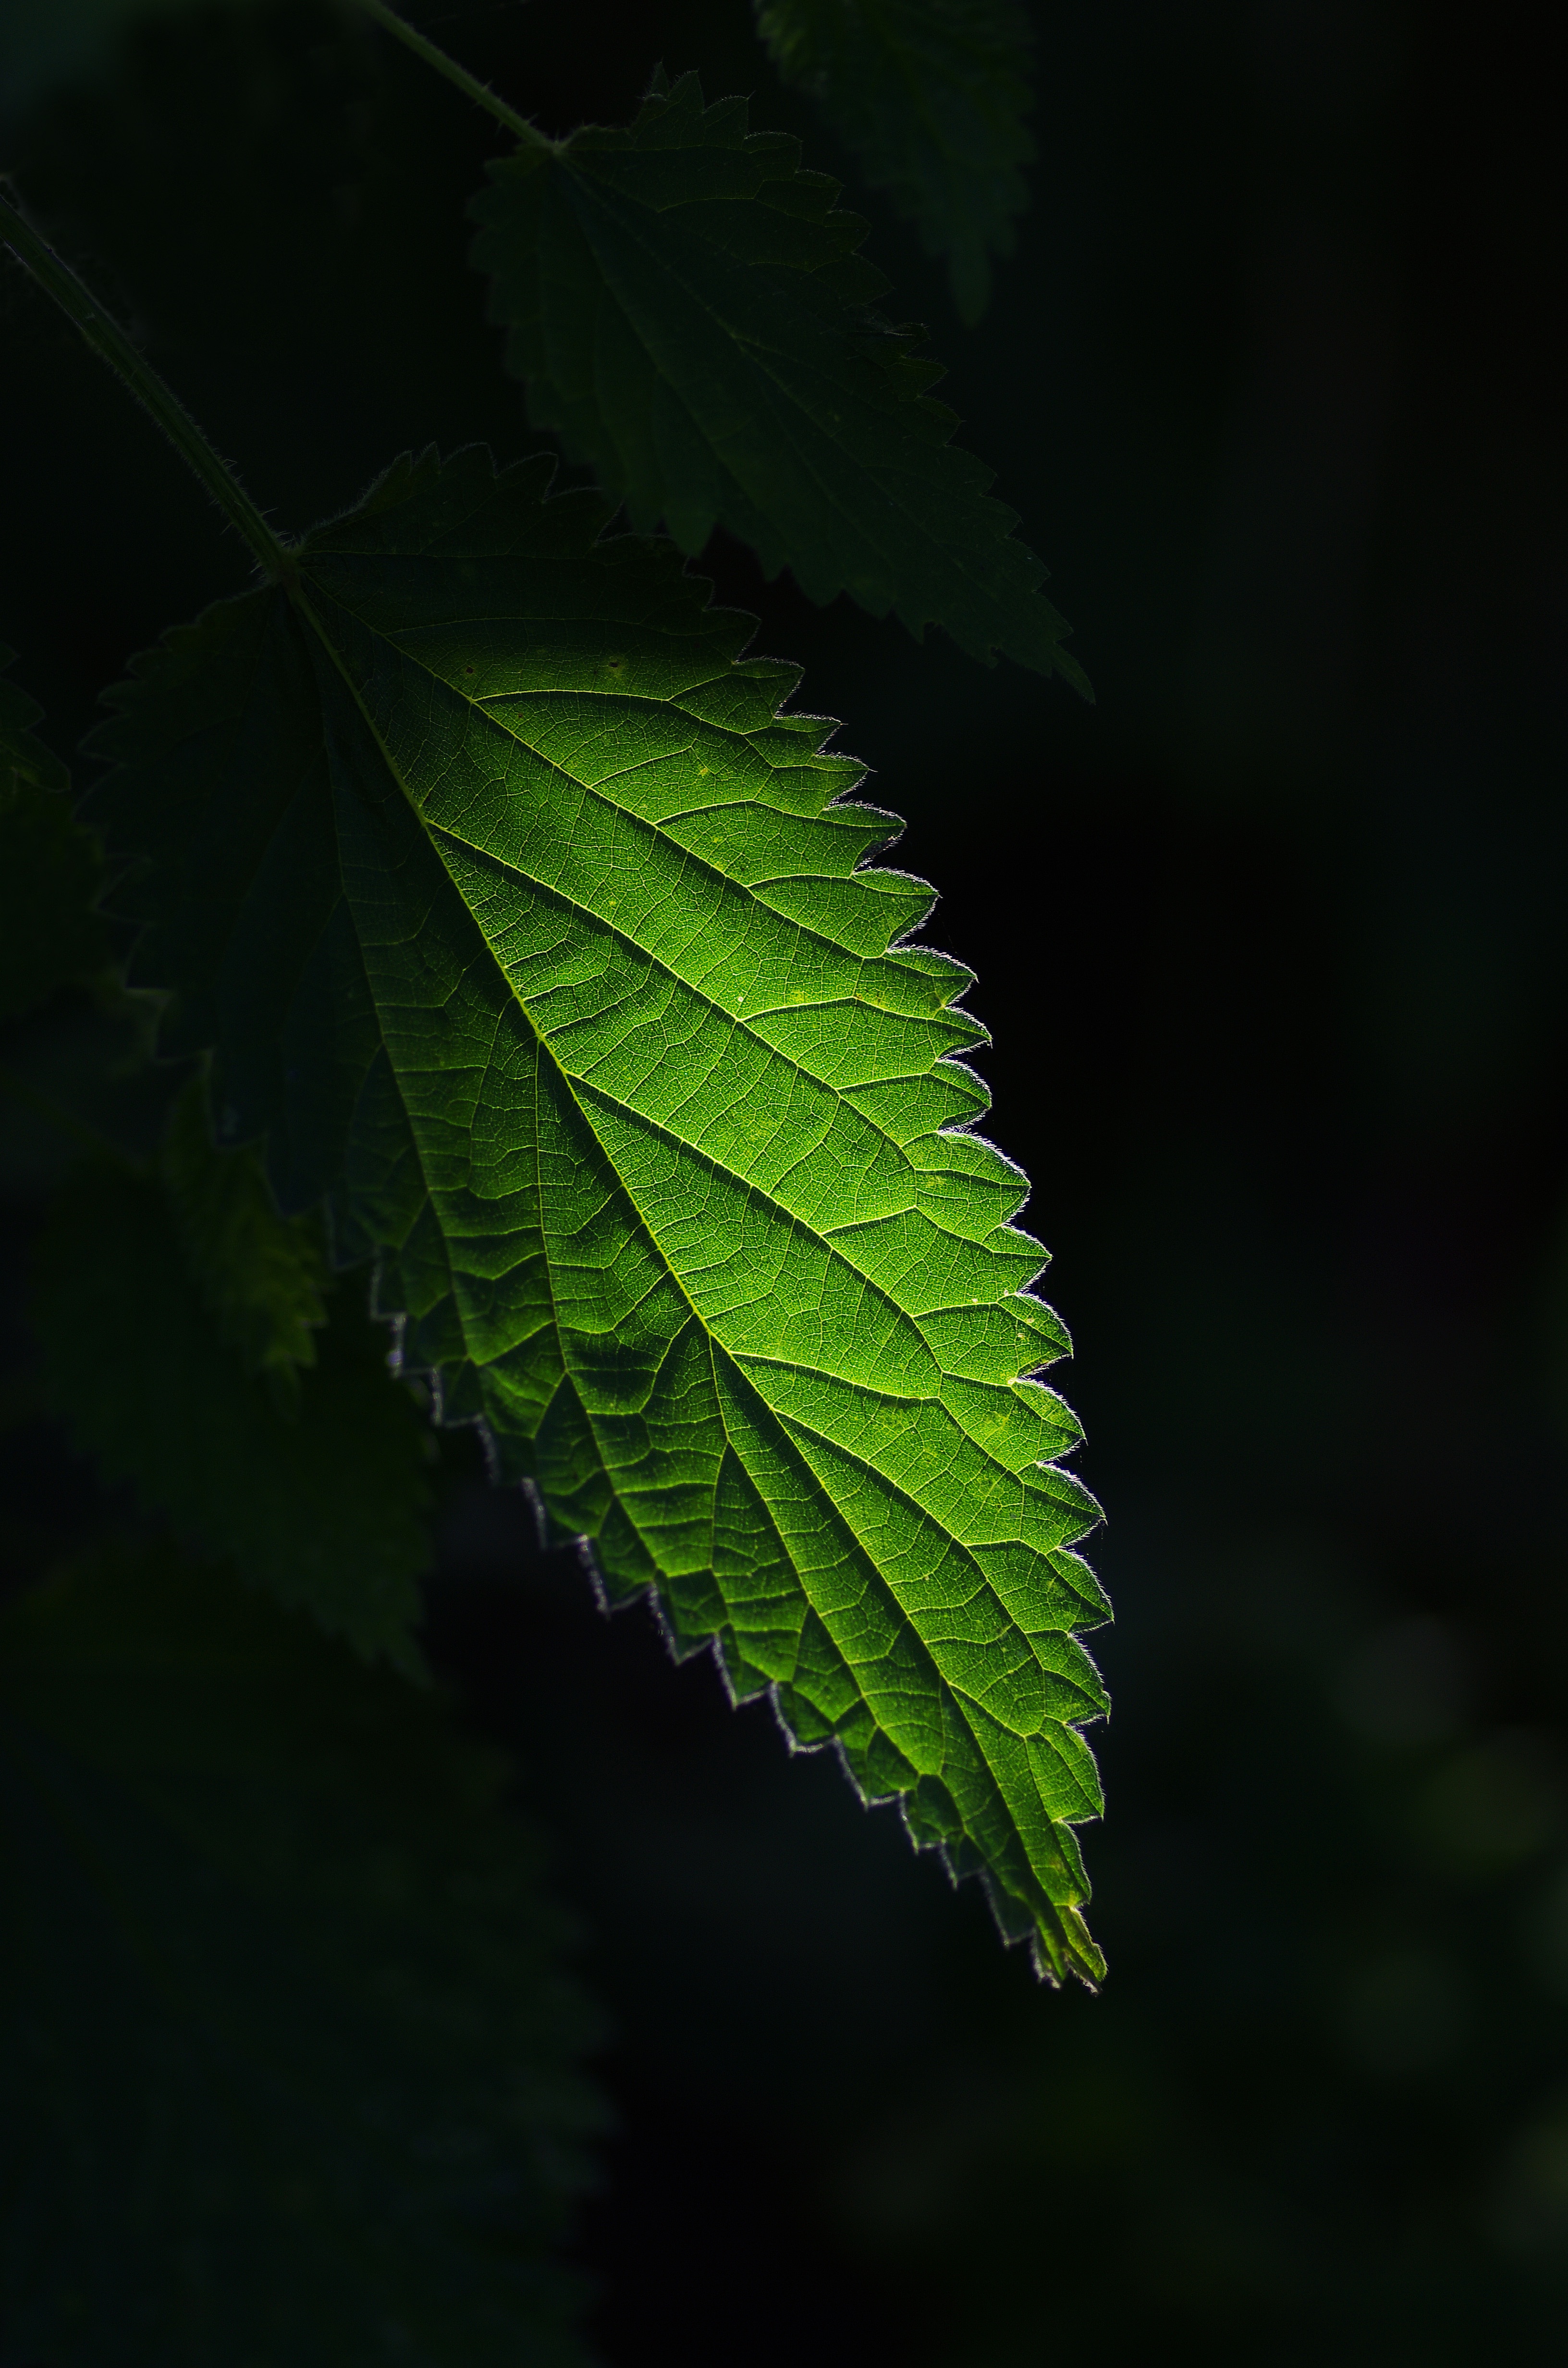
tree, nature, branch, plant, sunlight, leaf, flower, green, botany, flora, close up, deciduous, nettle, macro photography, plant stem, woody plant, land plant